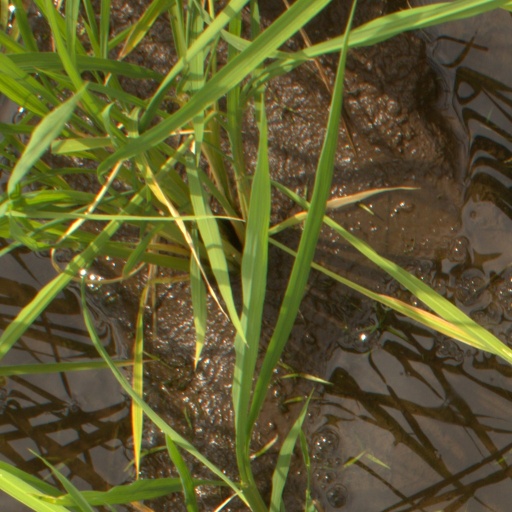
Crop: rice